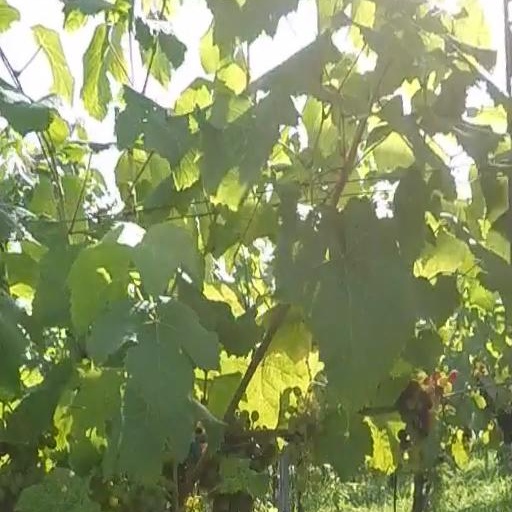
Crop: grape